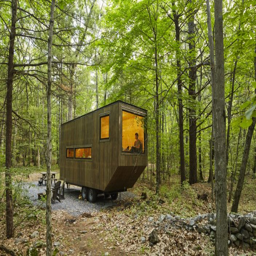
this tiny house in the woods can be rented via getaway .